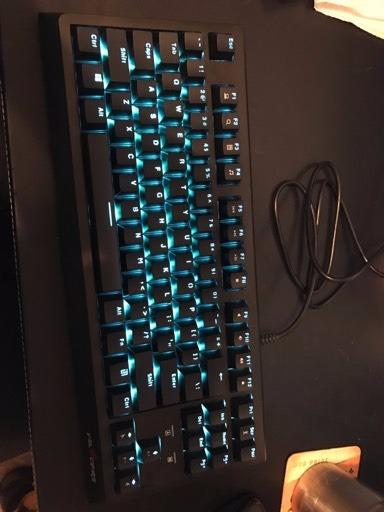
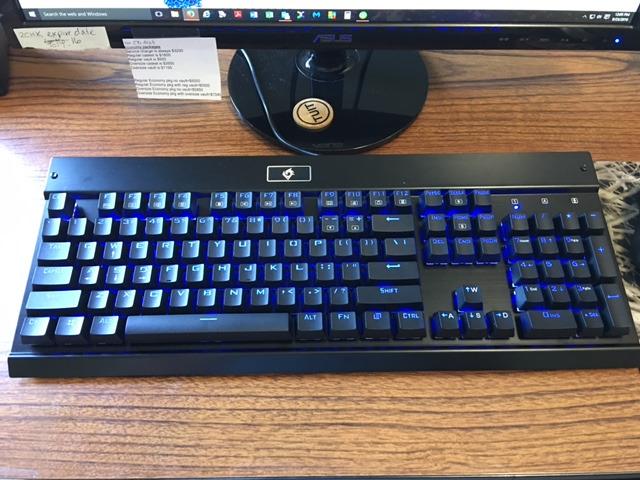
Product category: keyboard
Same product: no